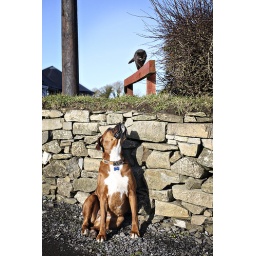
A bulldog keeps a wary eye on this black kitten beside the Hill of Tara in County Meath.